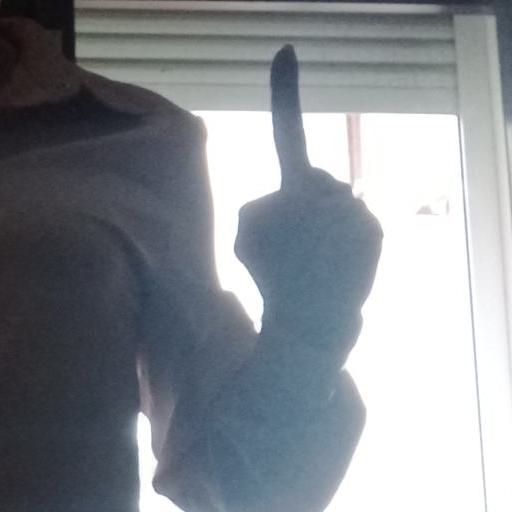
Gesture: one